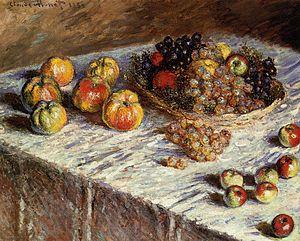
Ce tableau rassemble les peintures de Claude Monet, par dates, et par thèmes à chaque fois que cela était pertinent. Les séries qui font déjà l'objet d'un article ne sont mentionnées que par le lien.